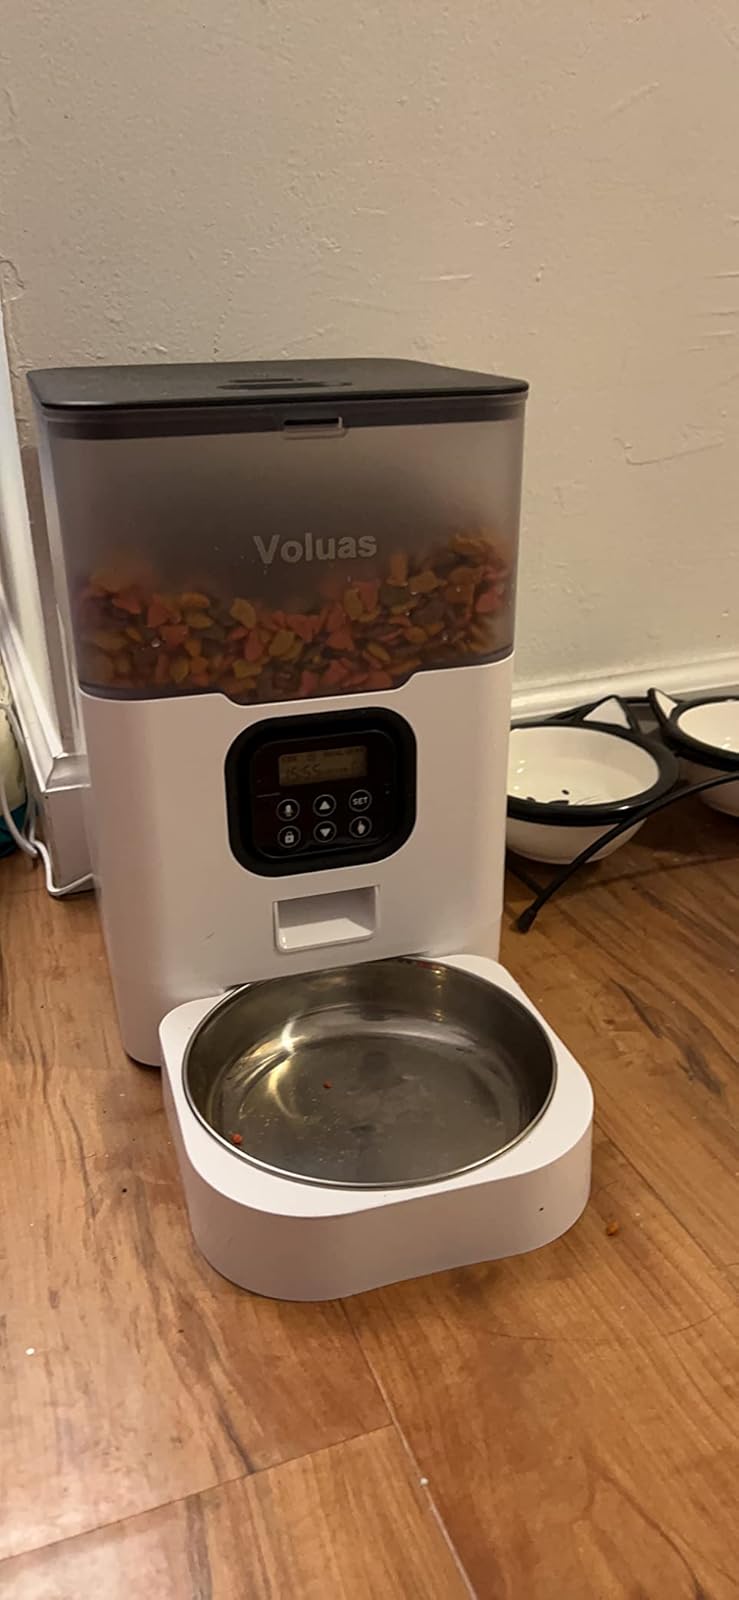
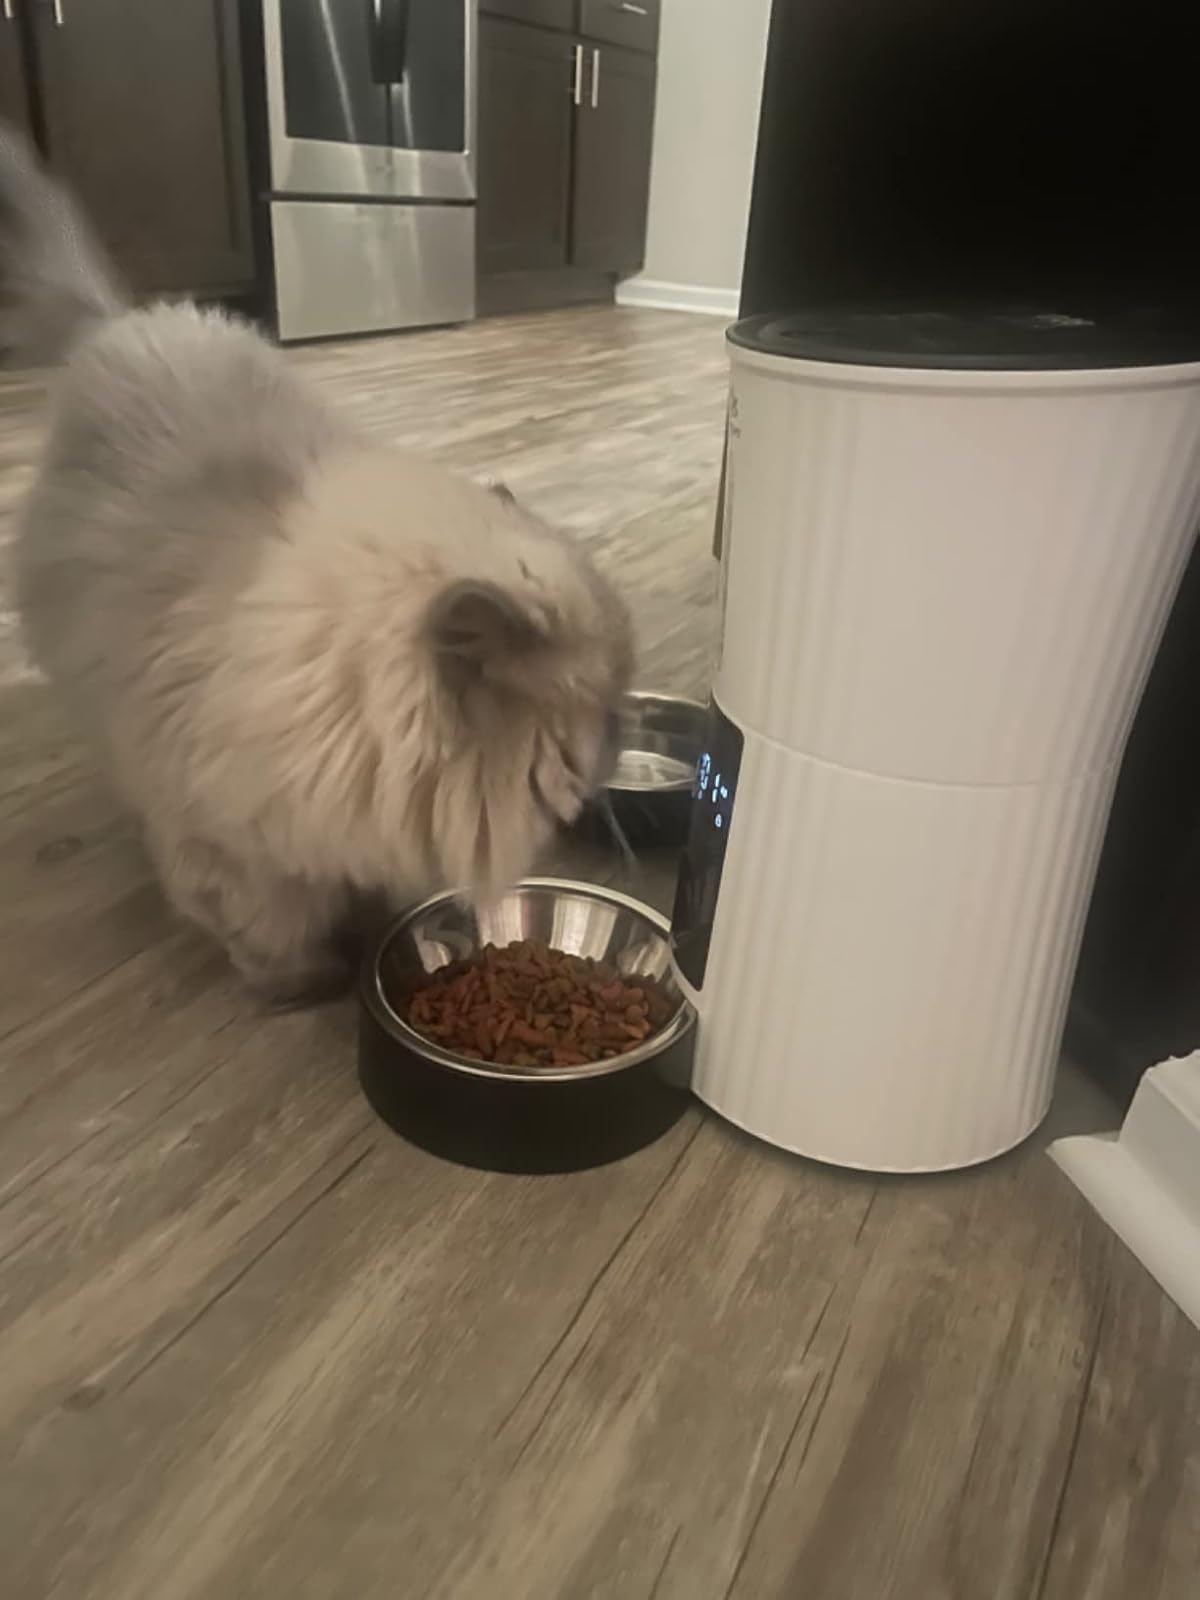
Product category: items_feeder
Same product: no